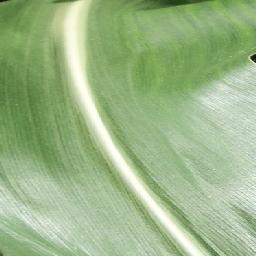
Label: Corn___healthy